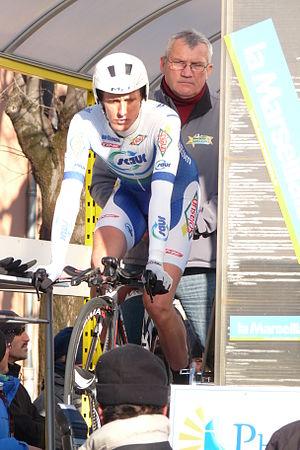
Jérôme Coppel au départ du contre la montre, dernière étape de l'Étoile de Bessèges 2012
La 42ᵉ édition de la course cycliste par étapes Étoile de Bessèges a eu lieu du 1ᵉʳ au 5 février 2012. La course fait partie de l'UCI Europe Tour 2012, en catégorie 2.1. L'épreuve est marquée par des conditions météorologiques extrêmes qui conduisent les organisateurs à raccourcir trois étapes.
Jérôme Coppel est un coureur cycliste français. Il passe professionnel en 2008 au sein de l'équipe La Française des jeux, après avoir obtenu plusieurs titres de champion de France dans les catégories juniors et espoirs. Après neuf saisons de cyclisme professionnel, il met un terme à sa carrière début août 2016, à 30 ans.